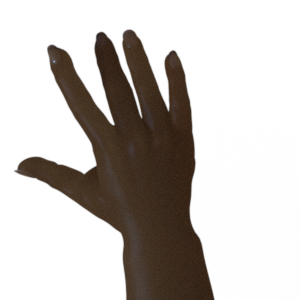
Label: paper